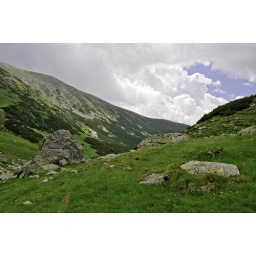
Huge rocks in front of green mountain